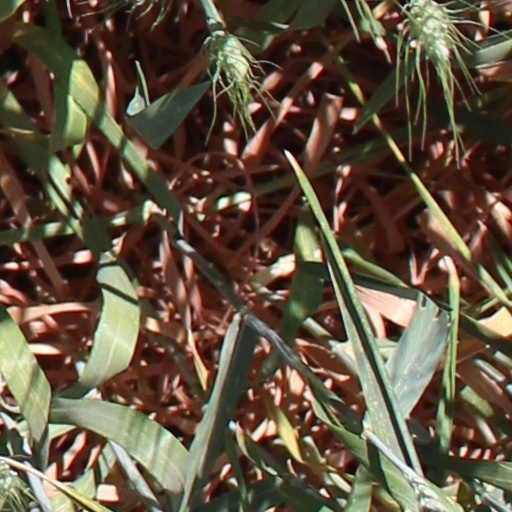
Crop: wheat